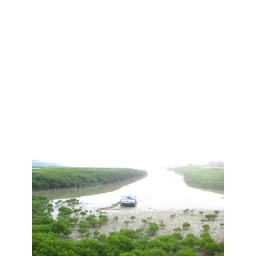
white in the sky